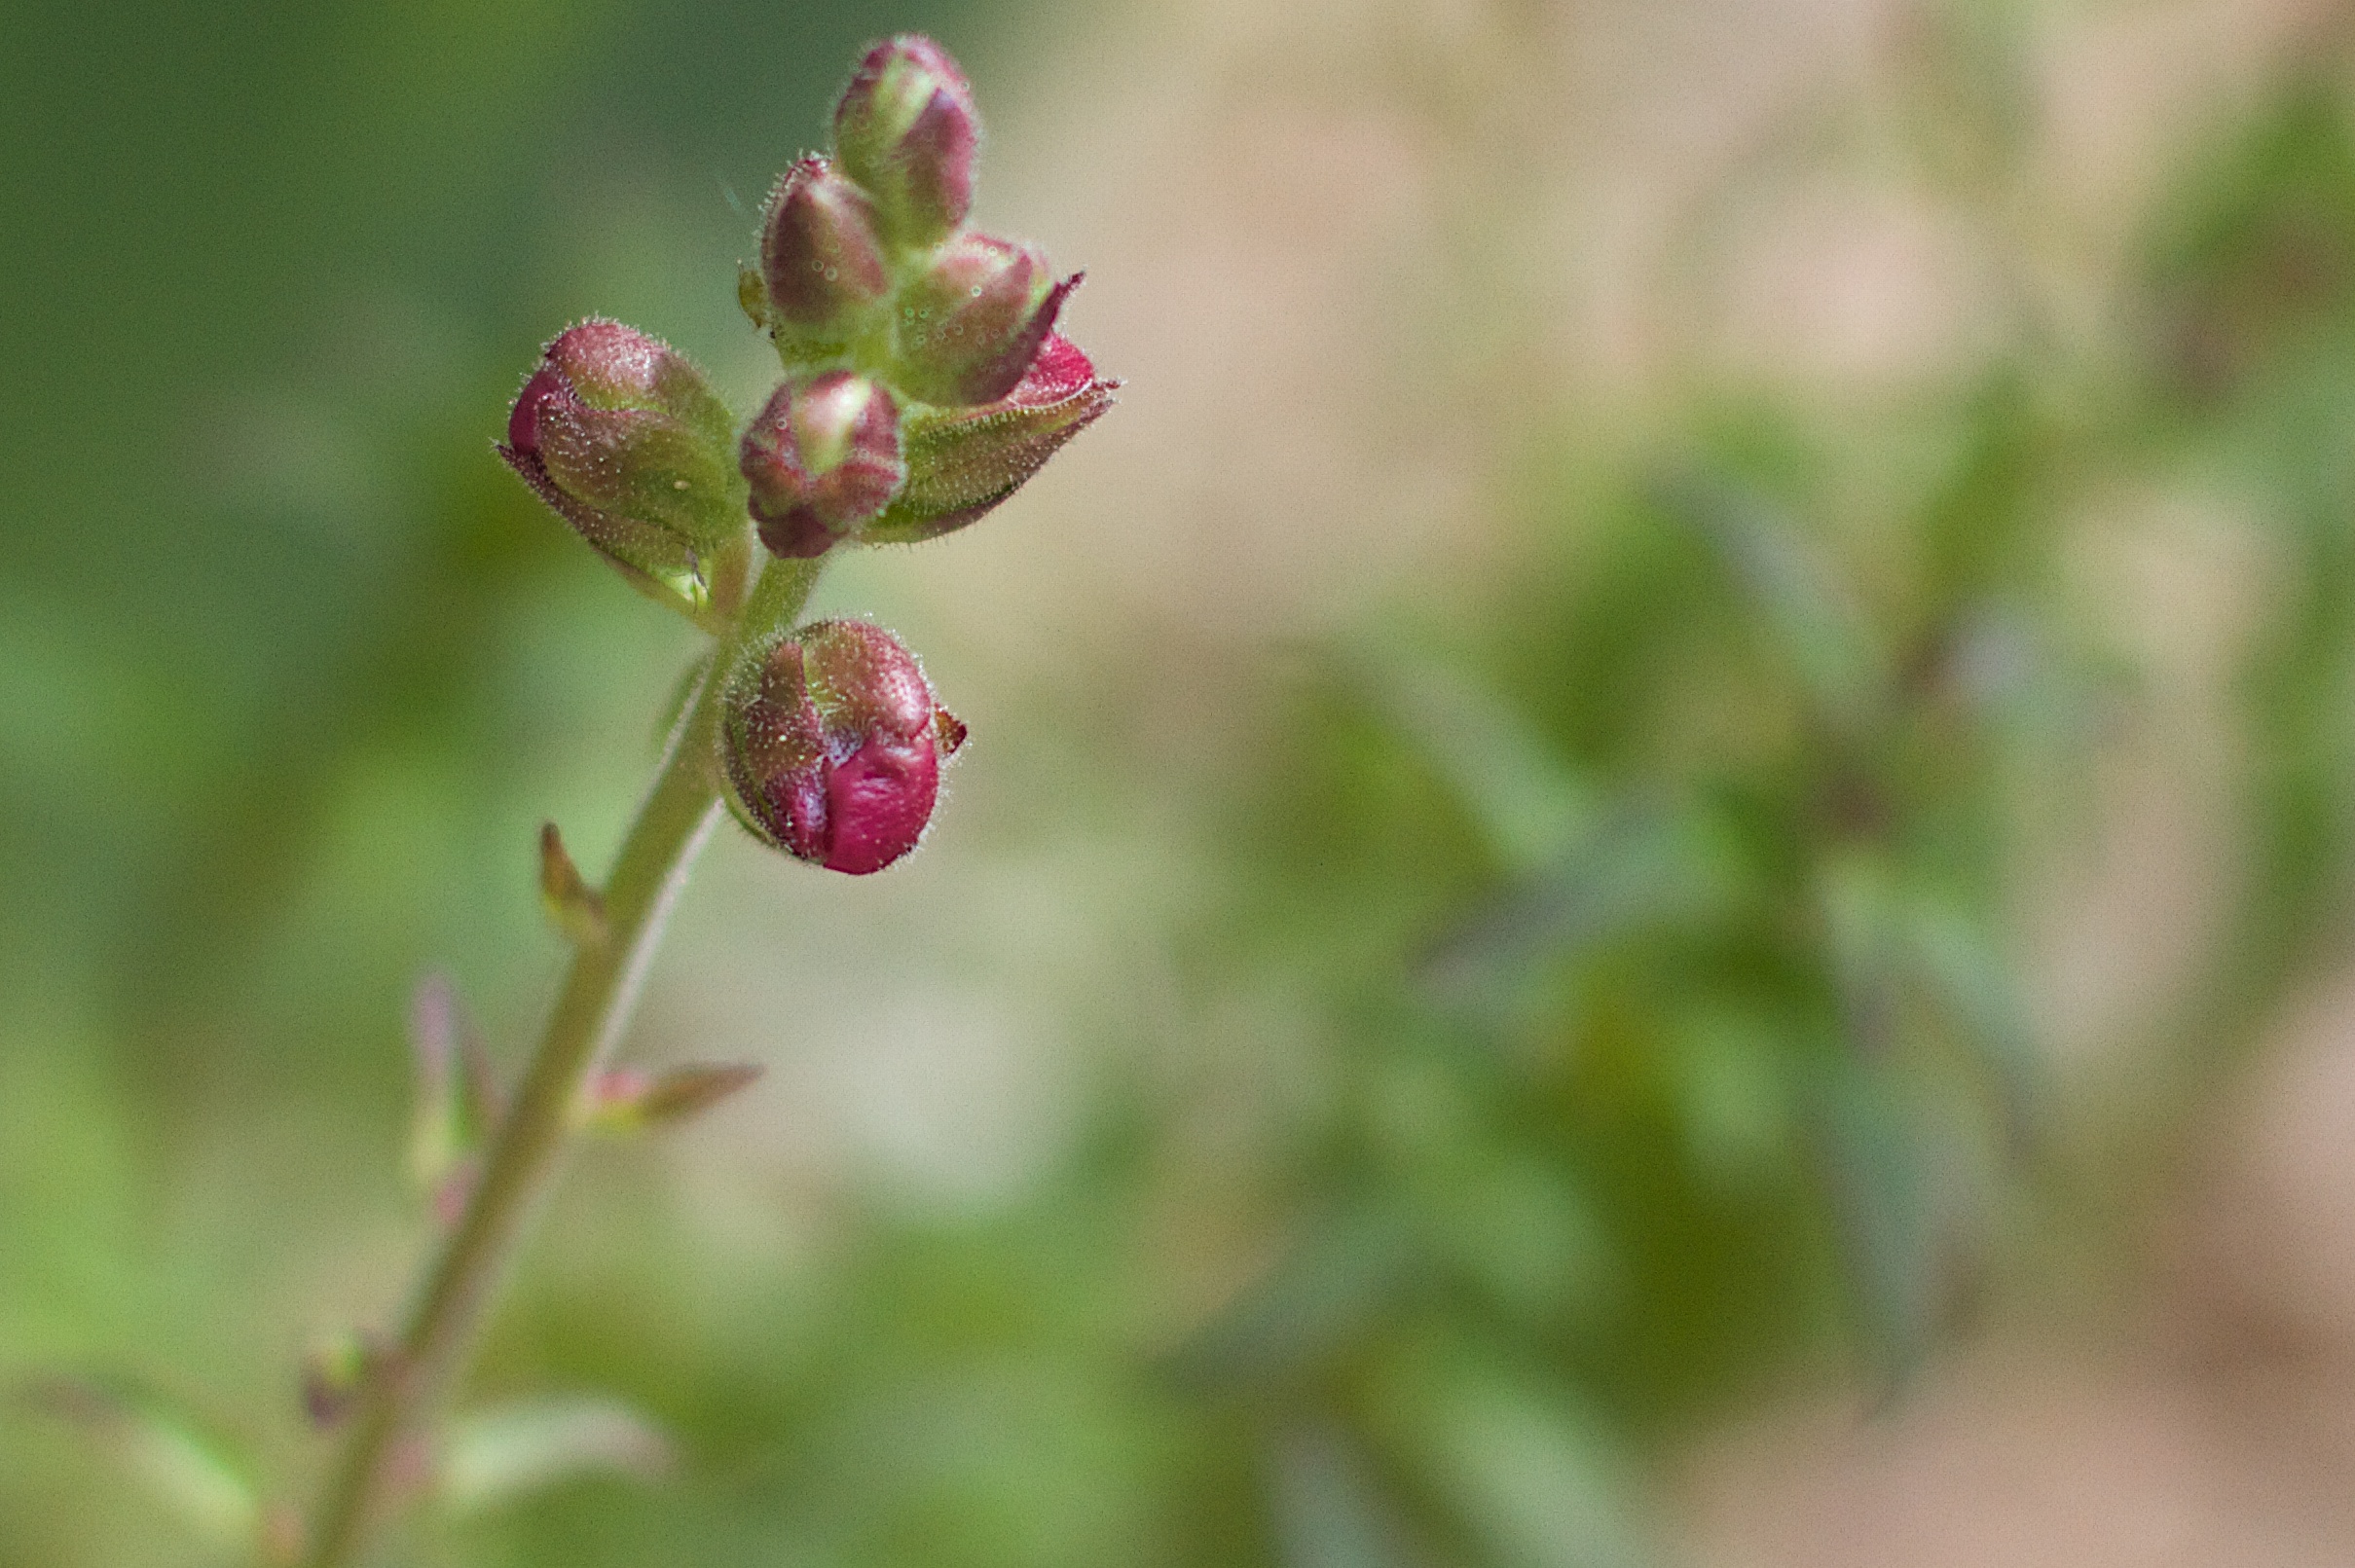
blossom, plant, flower, herb, produce, botany, flora, wildflower, bud, macro photography, flowering plant, plant stem, land plant